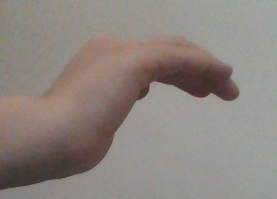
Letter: haa